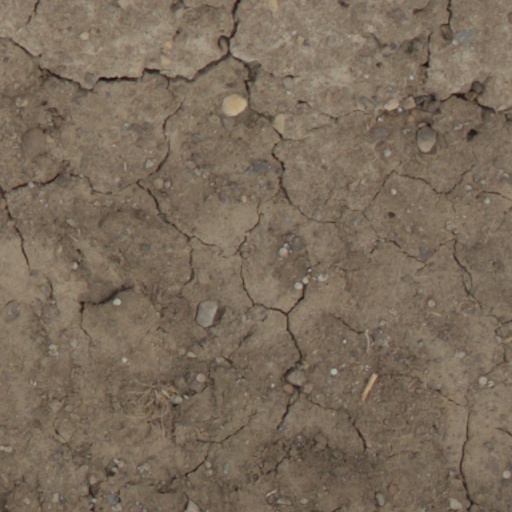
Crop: wheat